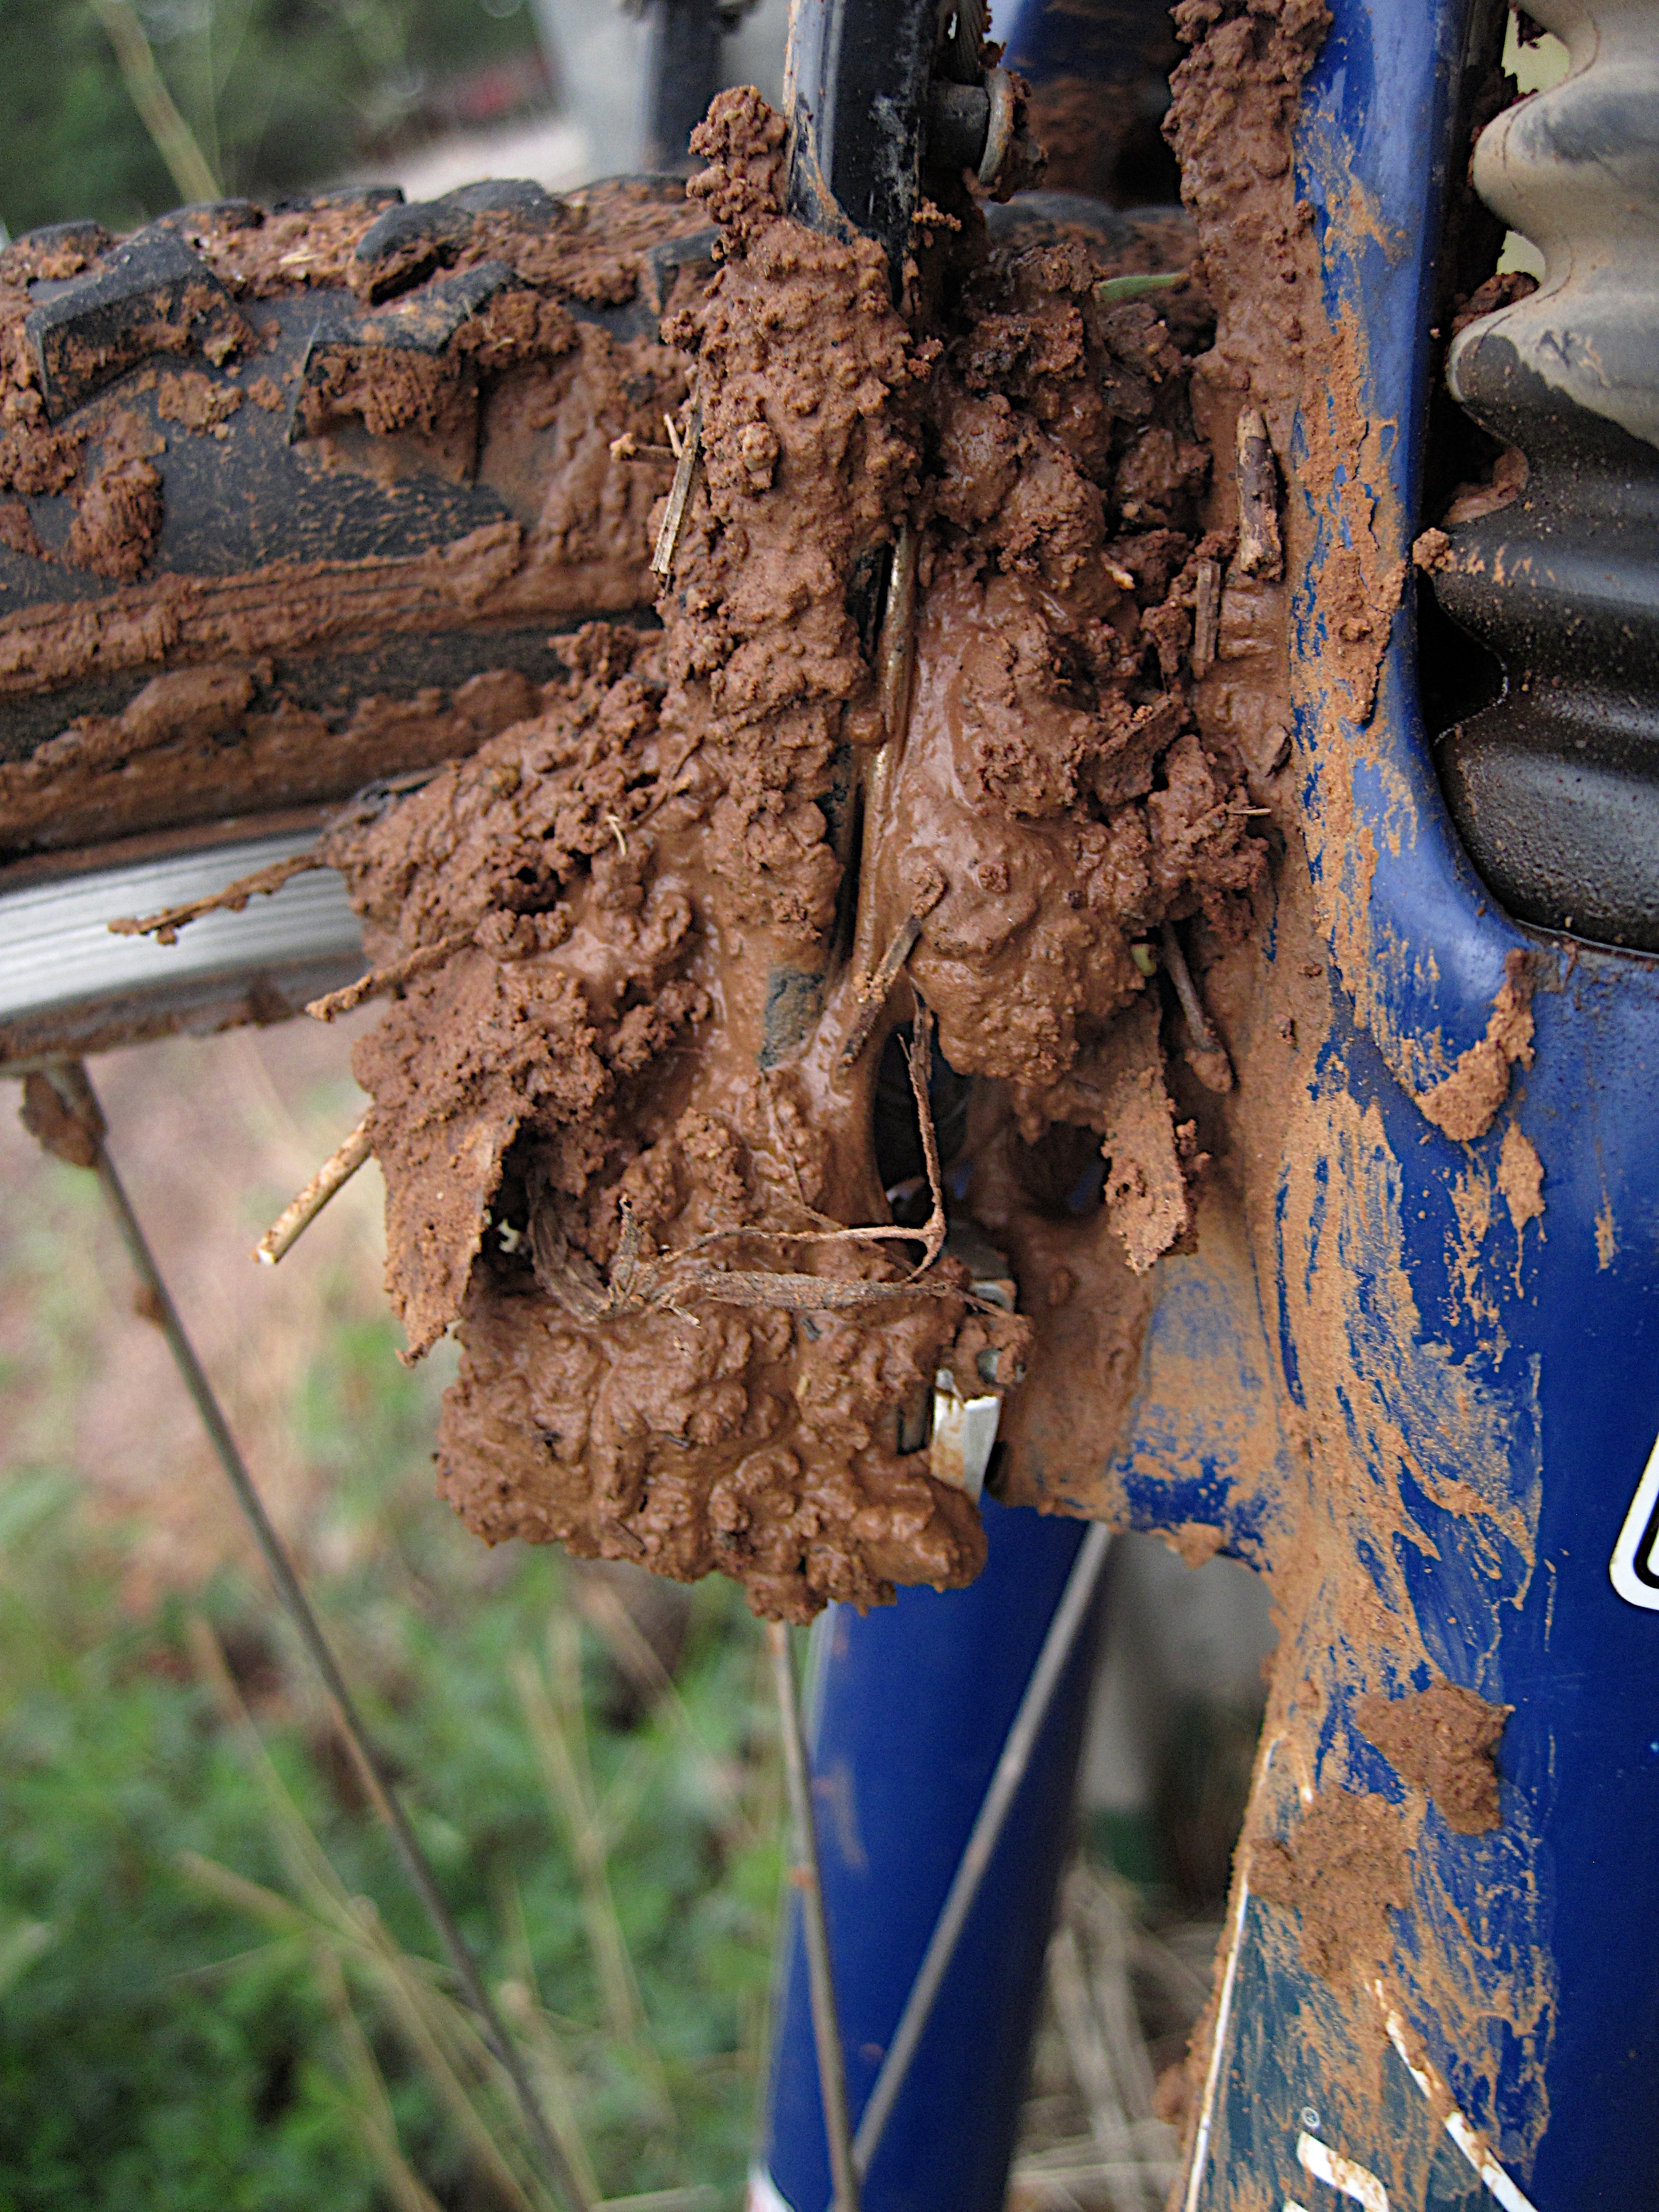
tree, wood, trunk, soil, bikemud, woody plant